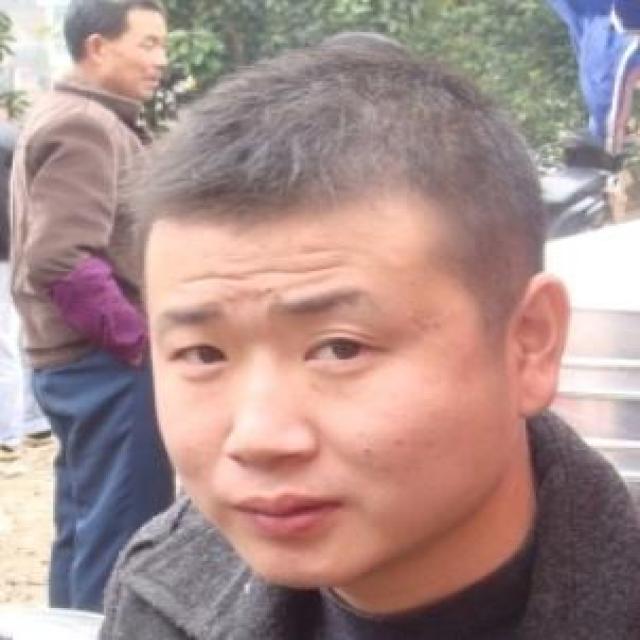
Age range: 21-44